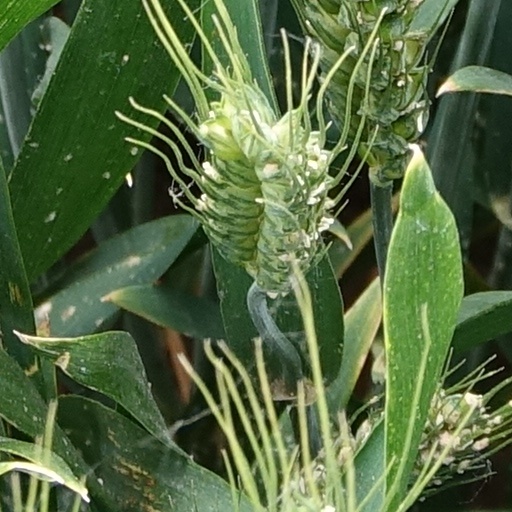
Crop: wheat